Buckwheat

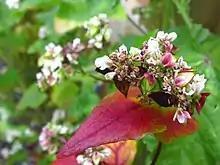
Buckwheat with flowers, ripe and unripe seeds

The wild ancestor of common buckwheat is "F. esculentum" ssp. "ancestrale". "F. homotropicum" is interfertile with "F. esculentum" and the wild forms have a common distribution, in Yunnan, a southwestern province of China. The wild ancestor of tartary buckwheat is "F. tataricum" ssp. "potanini".